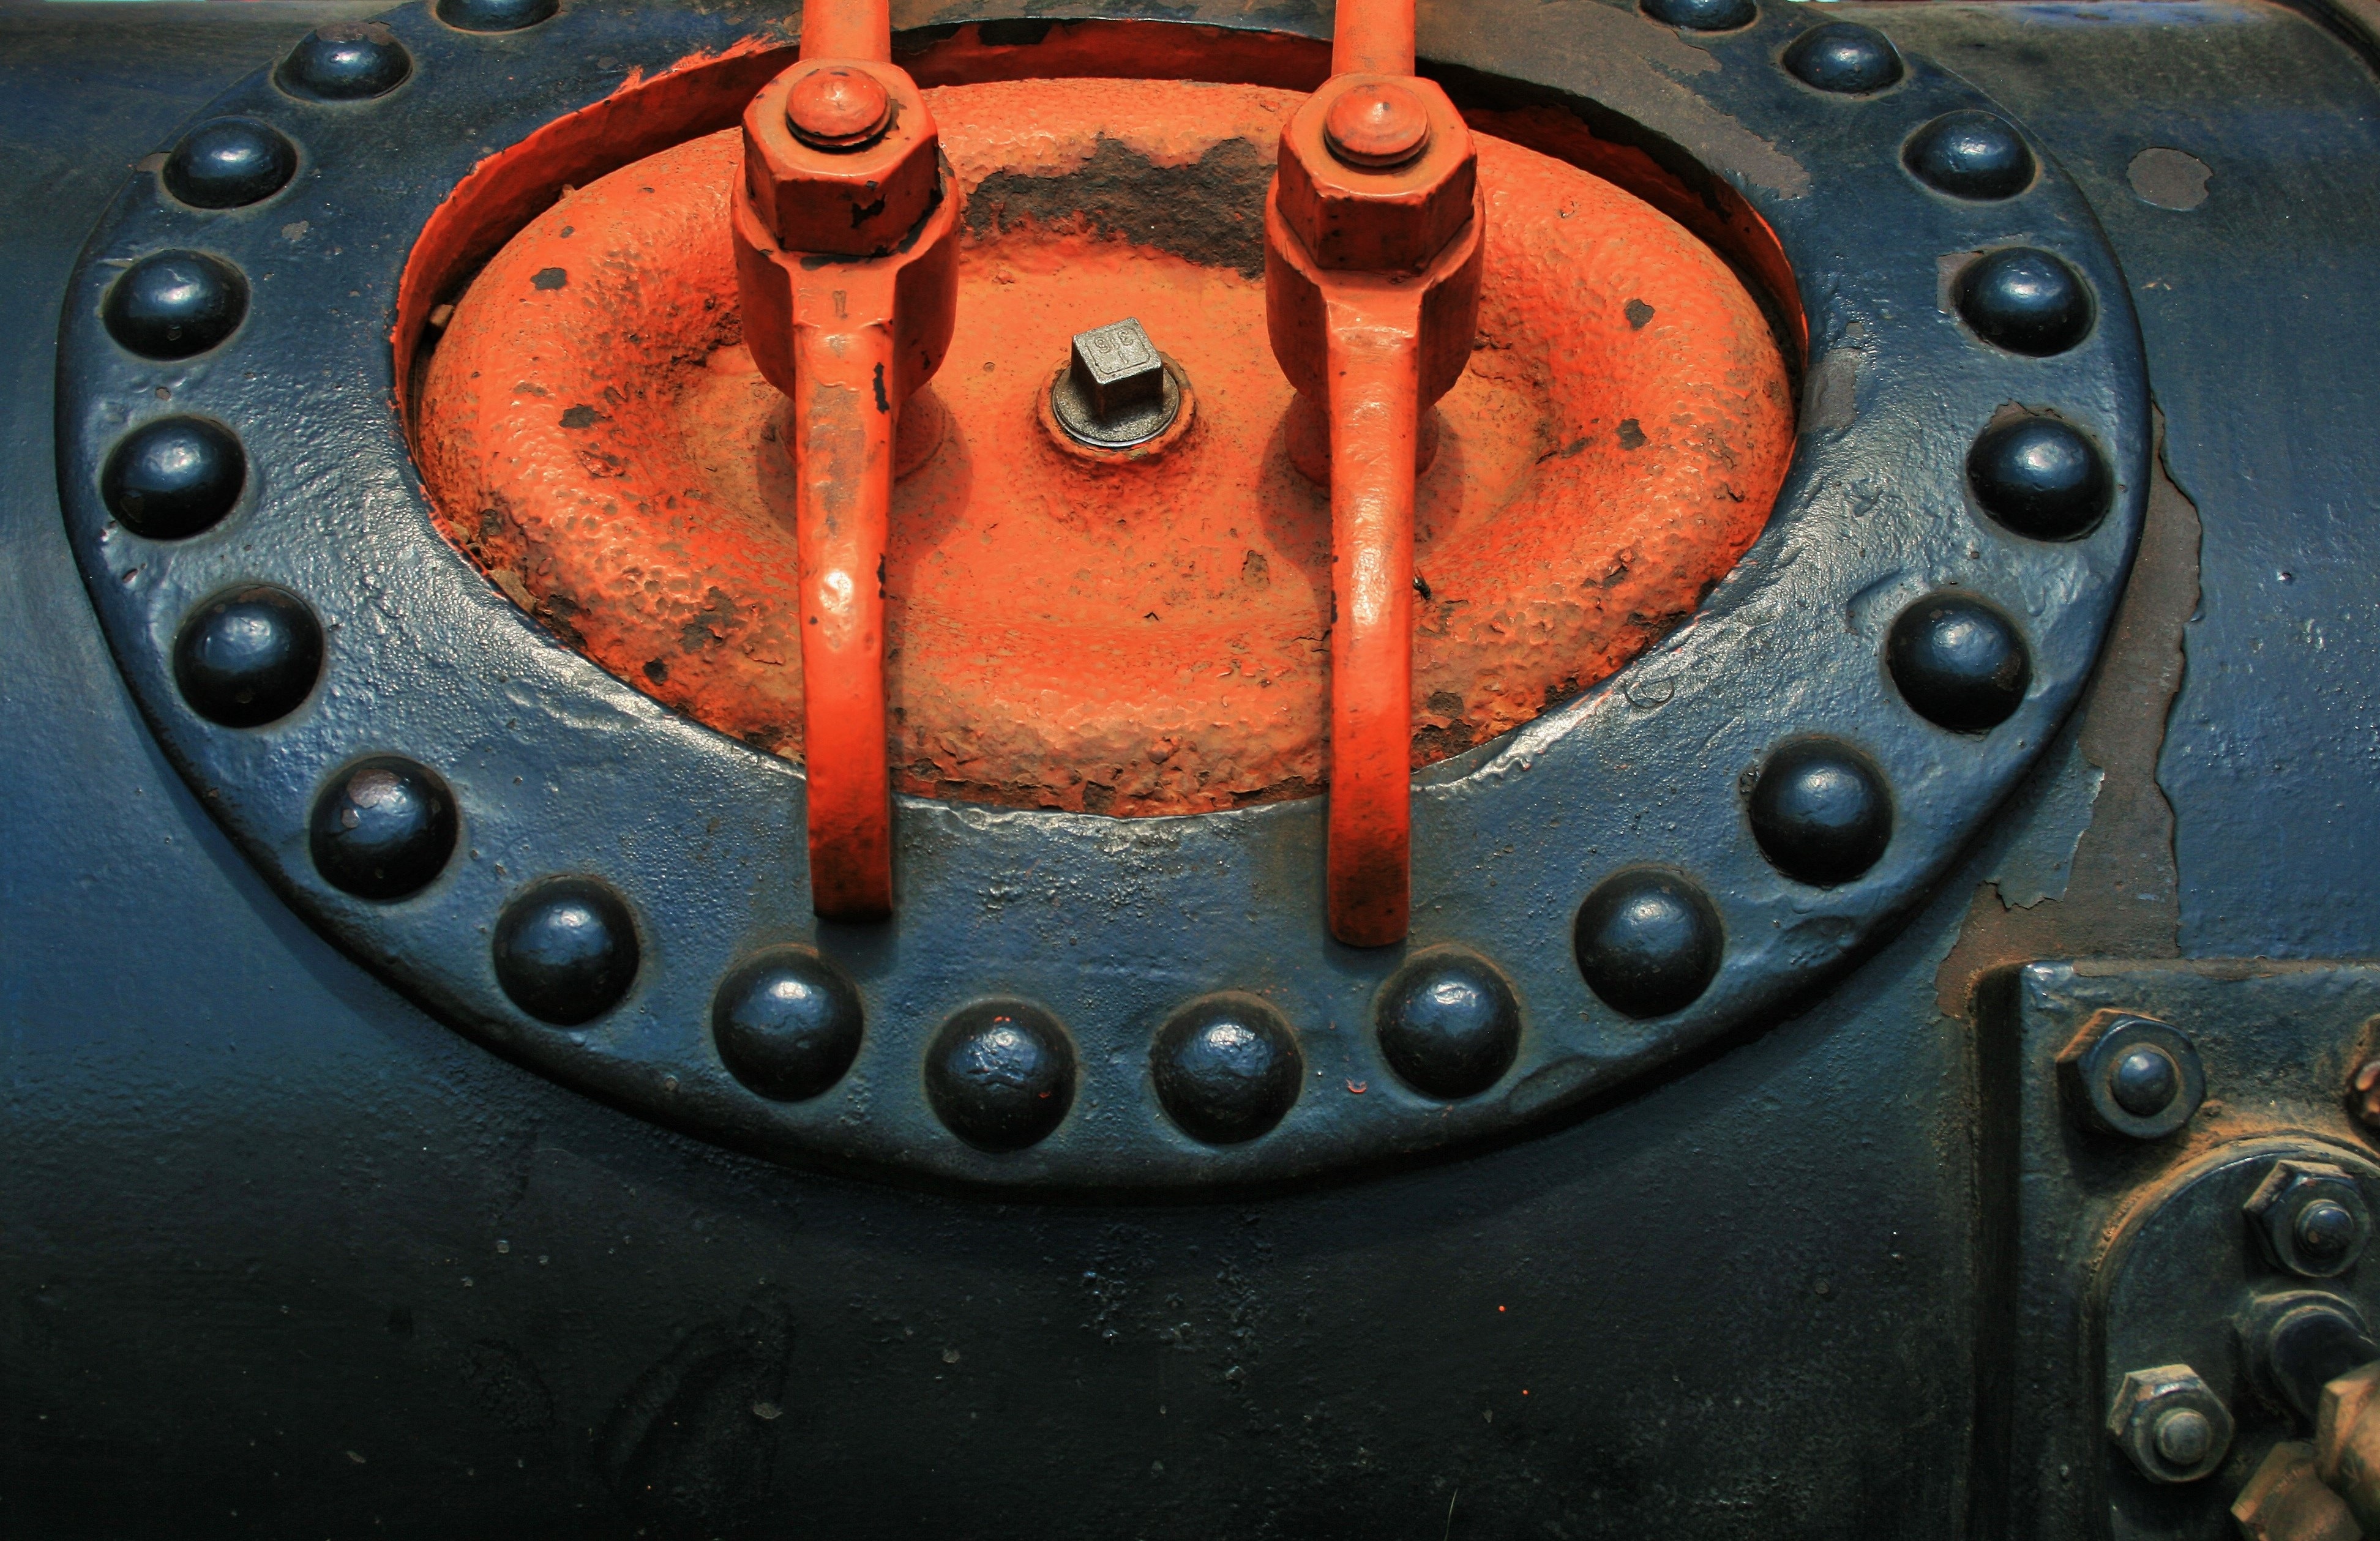
mobile, wheel, red, museum, black, agriculture, power, steam engine, bolts, cover